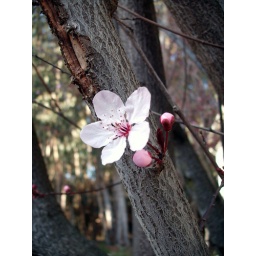
One of the plum trees in front of my home =]